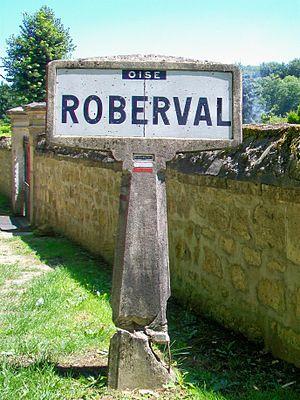
Poteau Michelin sur le chemin d'Harcelay, en provenance de Pontpoint
Roberval est une commune française située dans le département de l'Oise, en région Hauts-de-France.